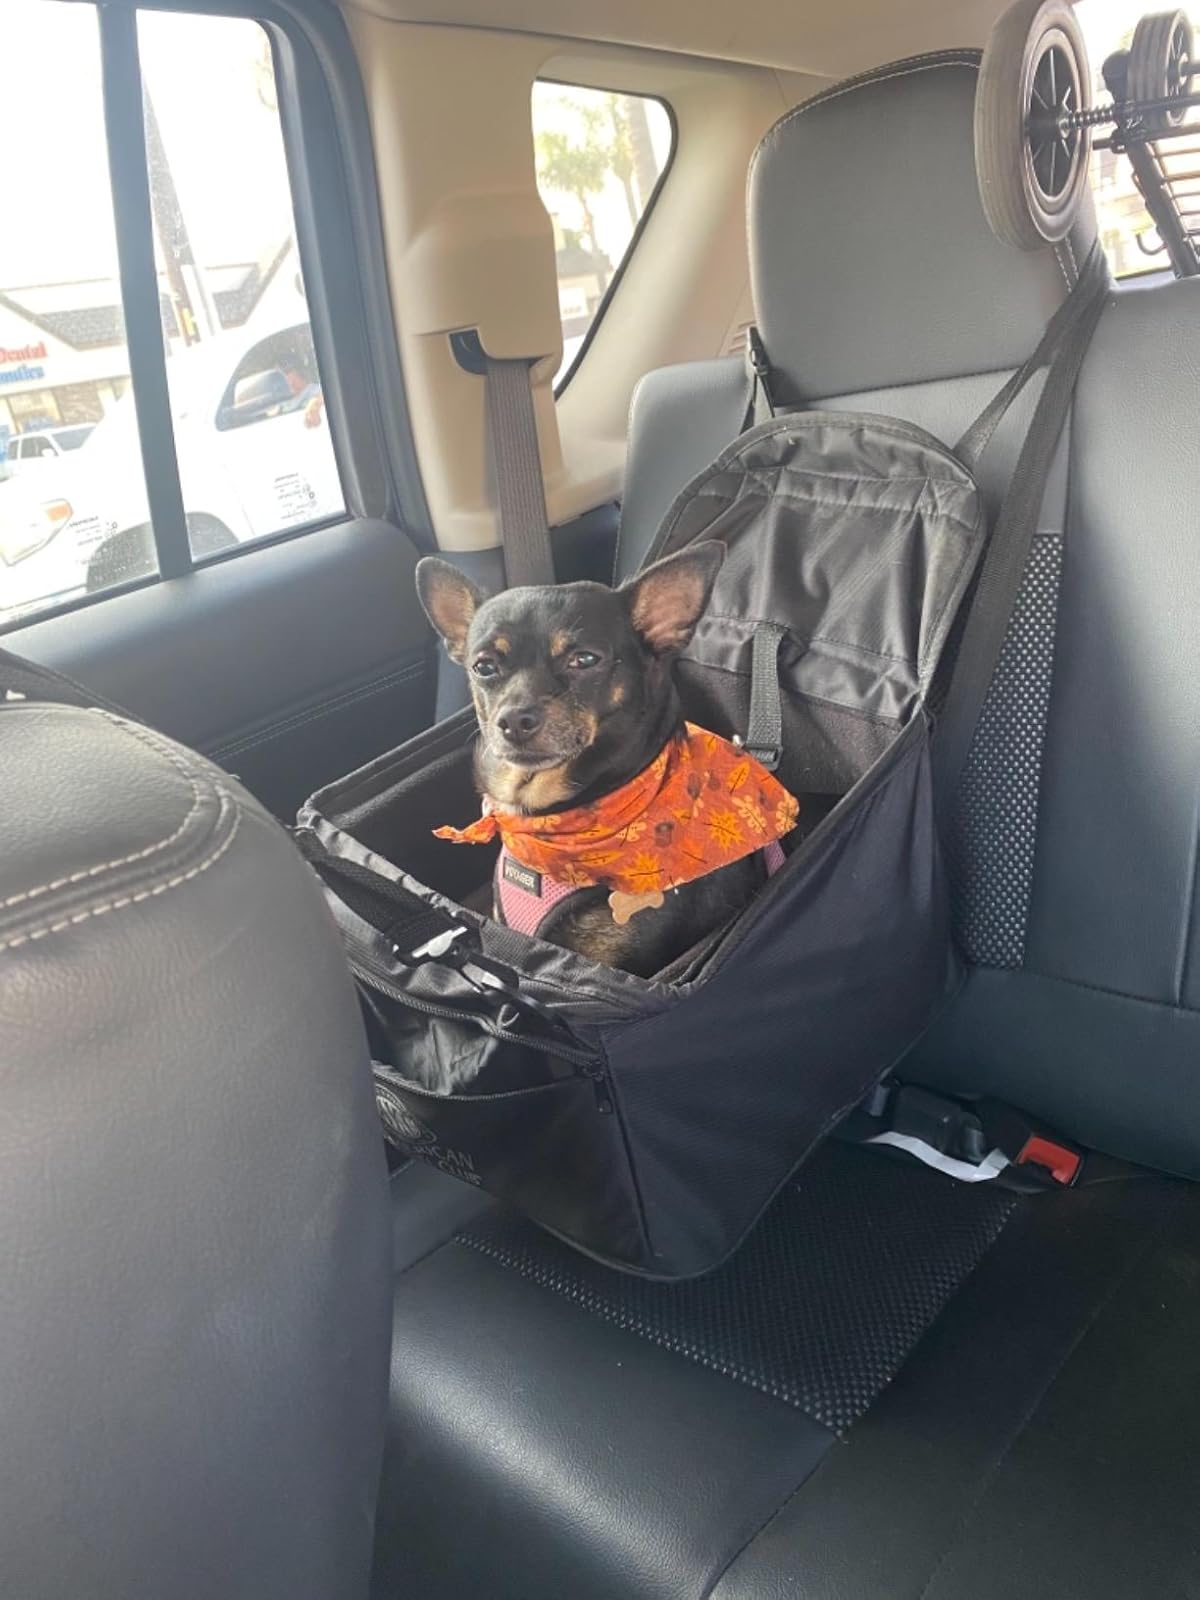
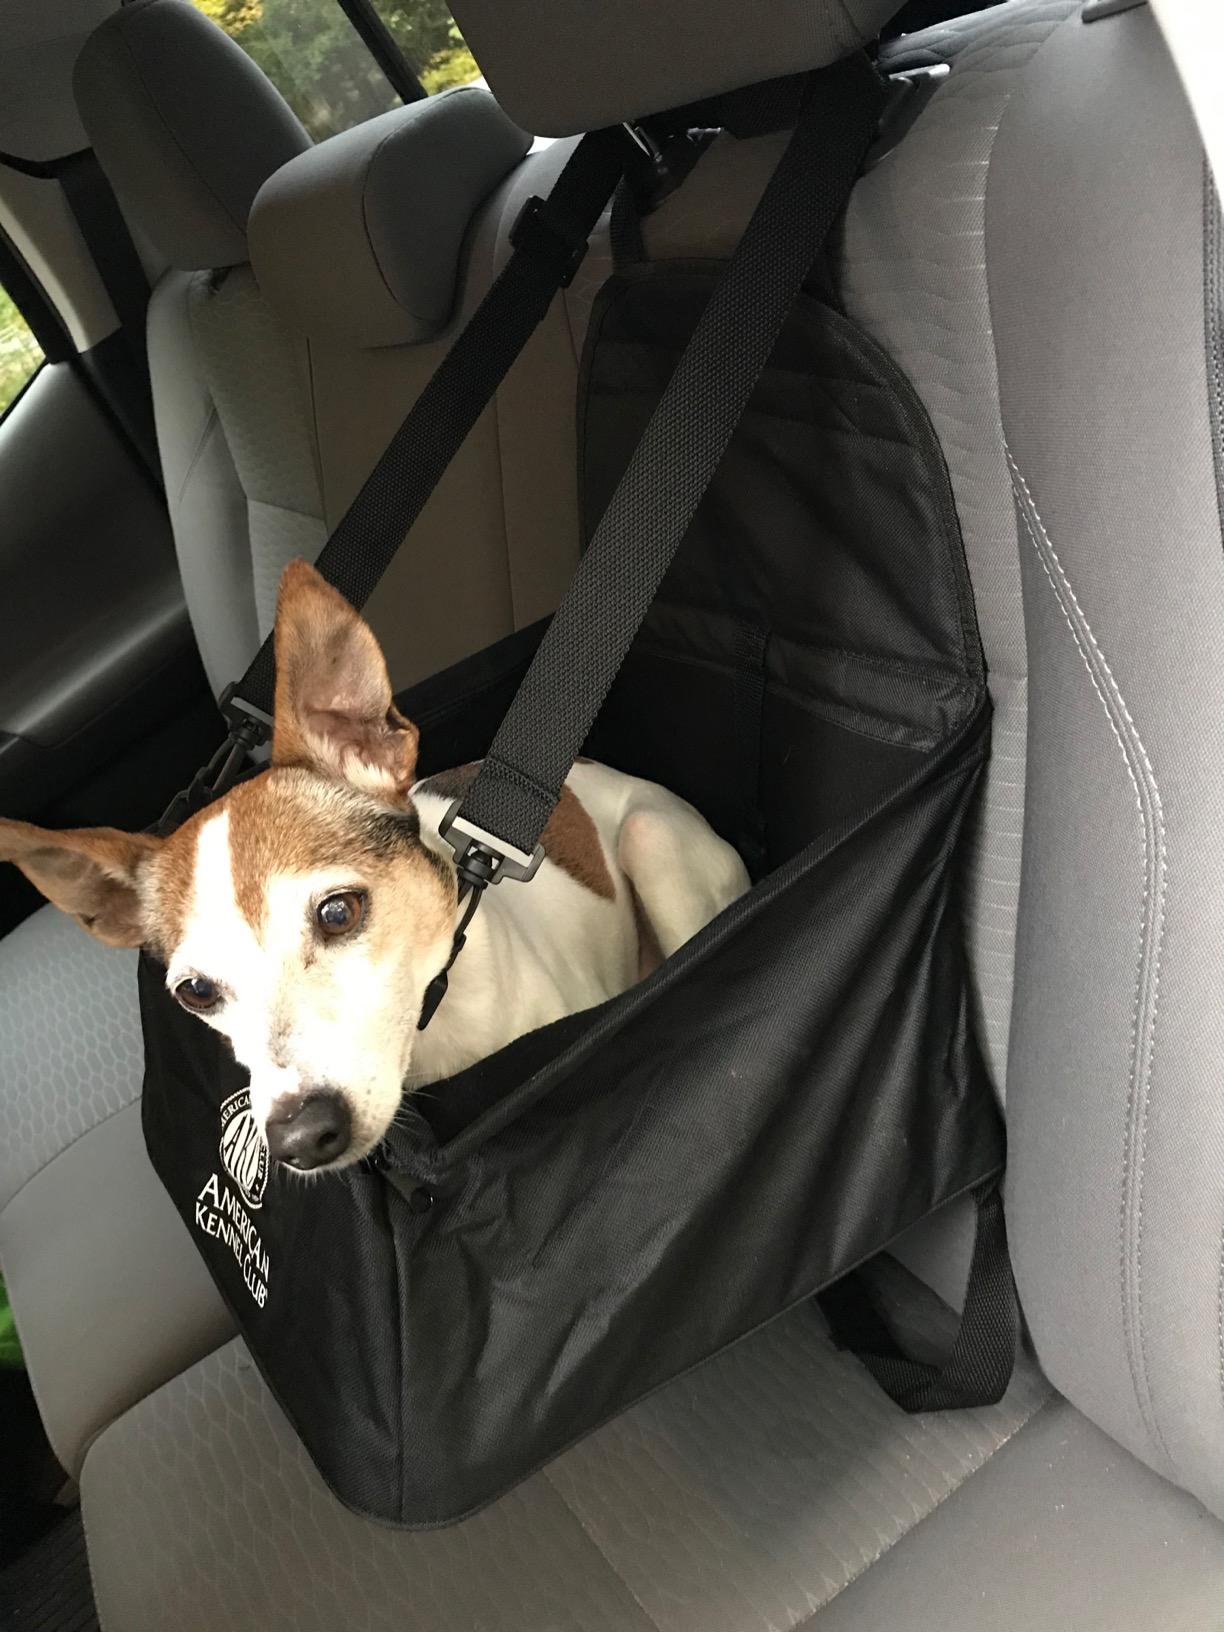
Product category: items_kennel
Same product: yes